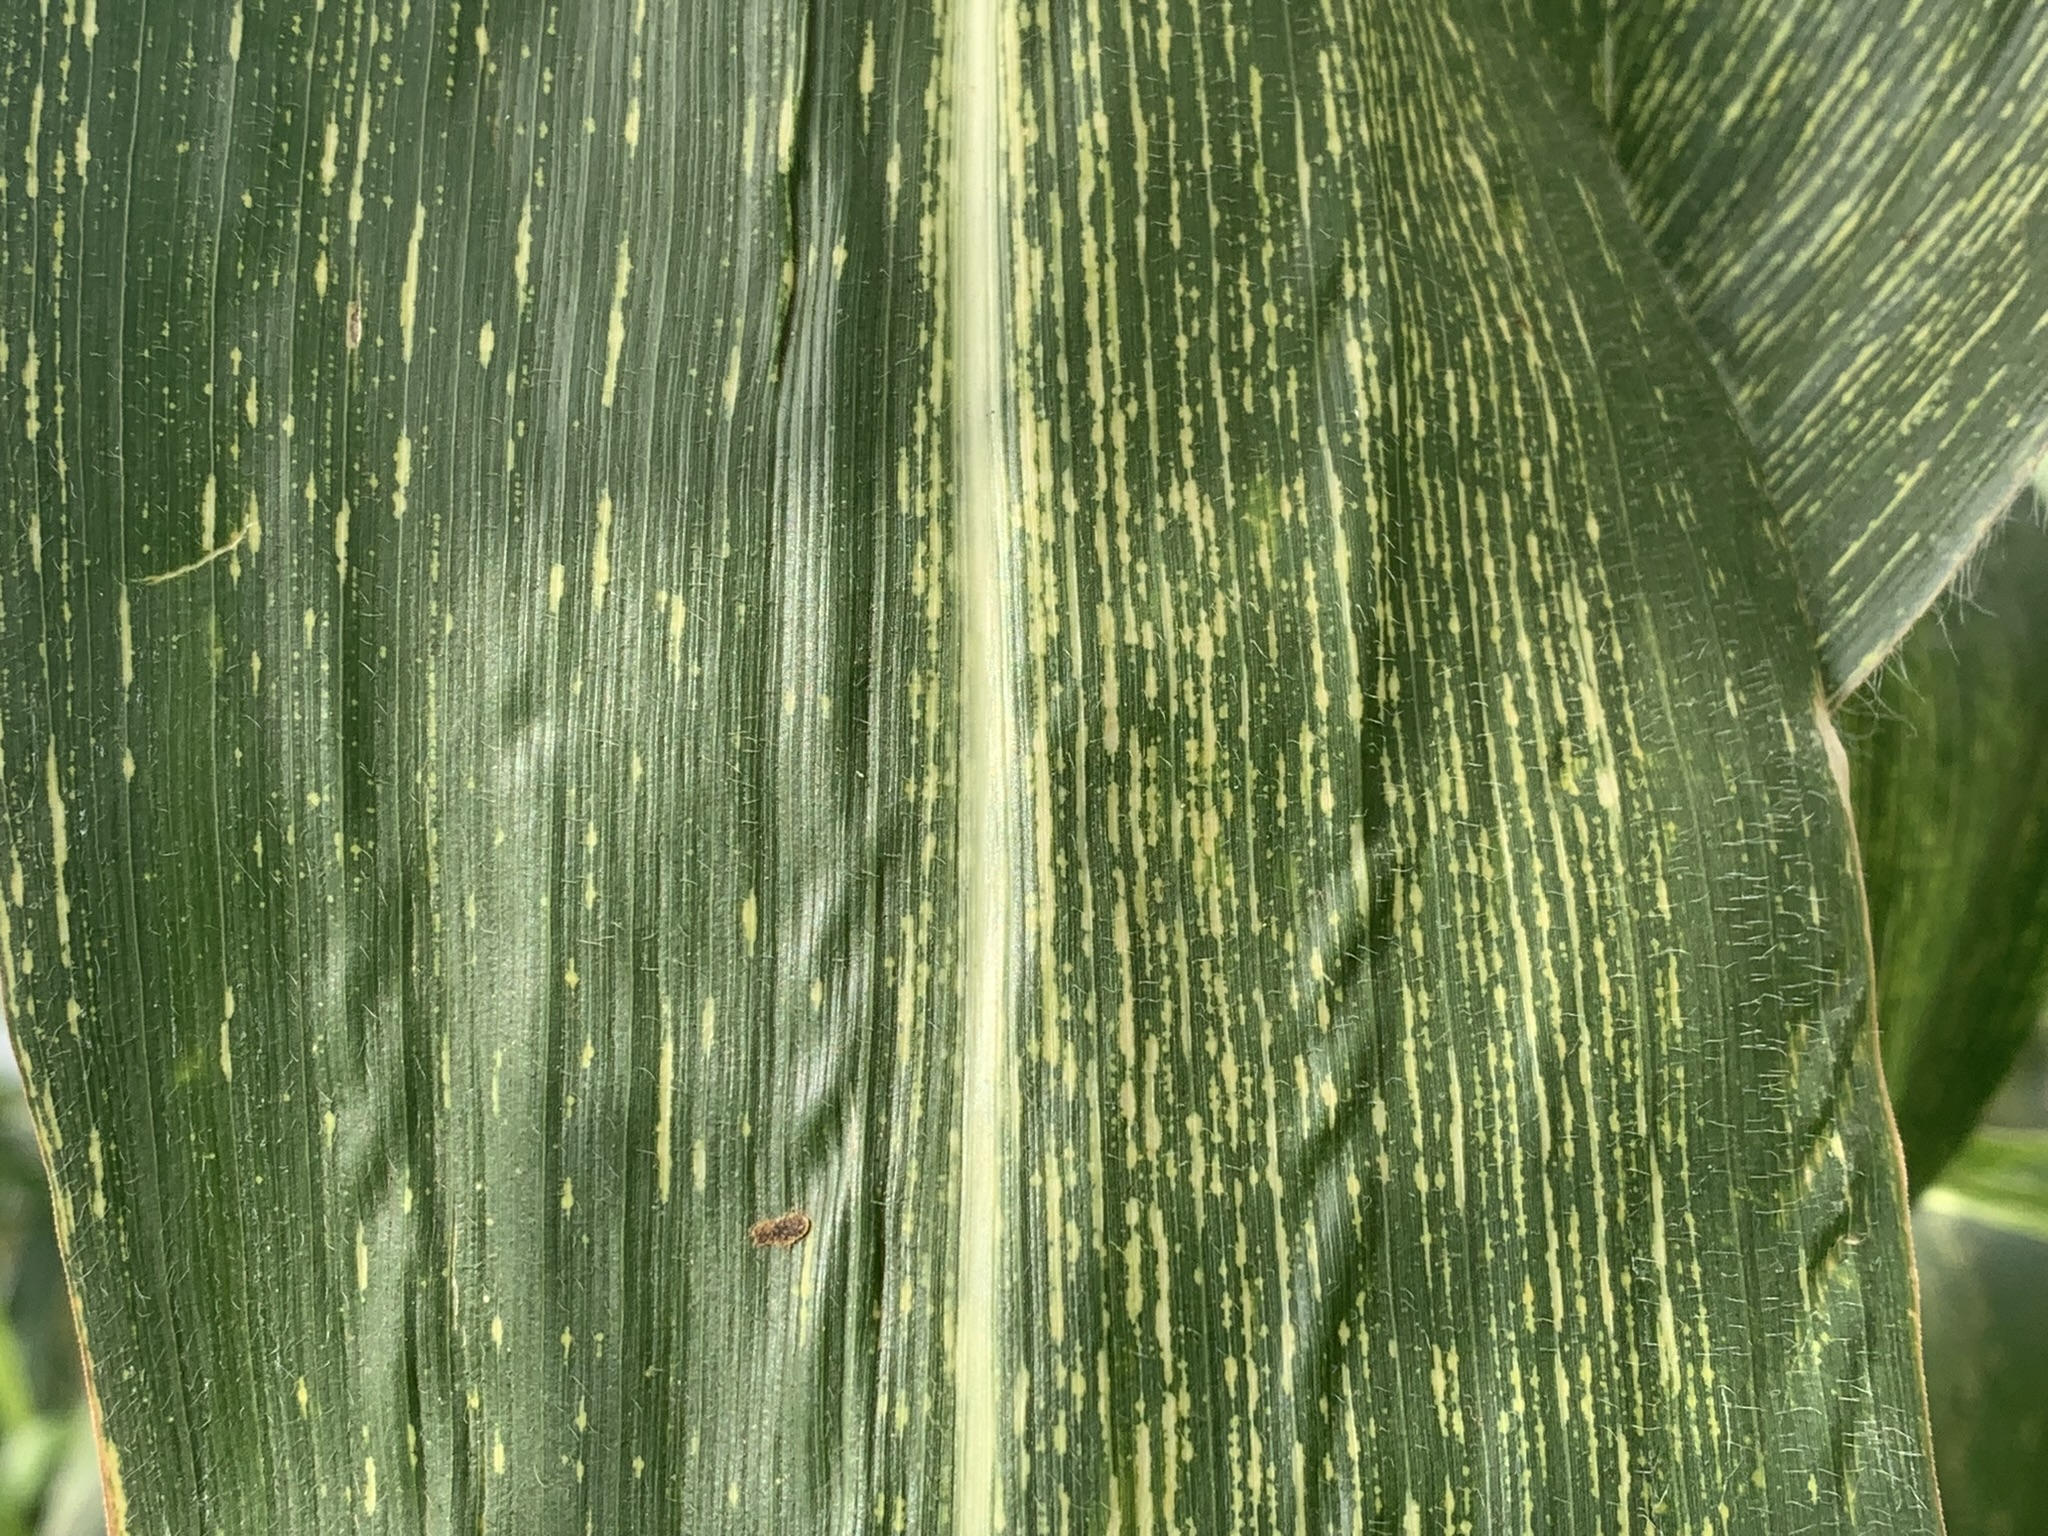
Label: MSV